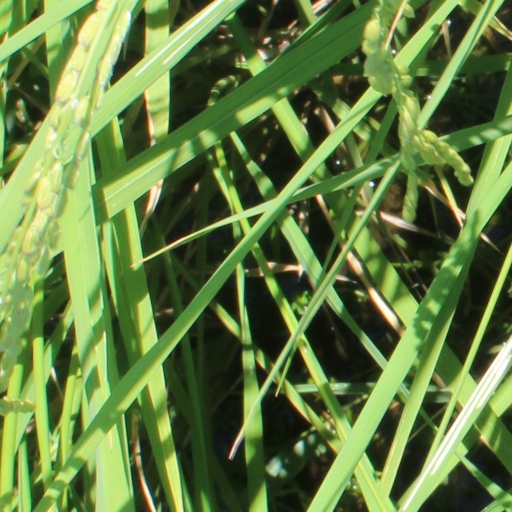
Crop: rice